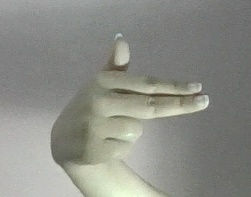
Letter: ghain